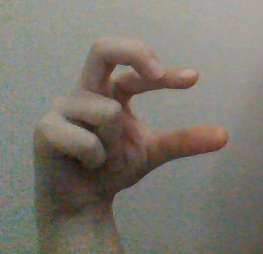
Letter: thal